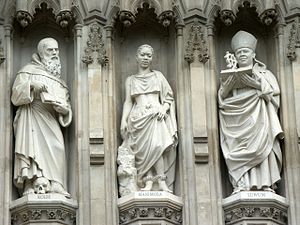
Maximilian Kolbe / Helgenkåring
Statuen til venstre forestiller Kolbe. Den vestlige dør i Westminster Abbey.
Maximilian Maria Kolbe var en polsk franciskanermunk, martyr og helgen. Helgendag 14. august.